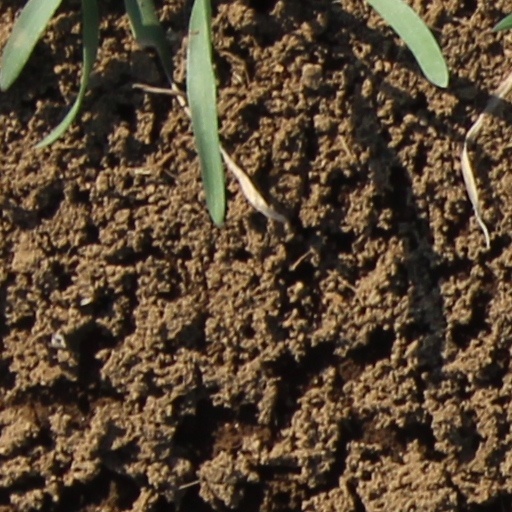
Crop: wheat